Project Artemis

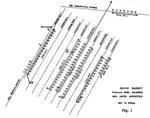
Artemis receiver field diagram as implemented 1963.

The 10,000 element, three dimensional, receiver array was composed of elements laid in a field as 210 modular masts in ten strings with an additional horizontal line on the slopes of Plantagenet Bank off Bermuda between 1961 and 1963. The Bermuda Research Detachment was established with a building on Tudor Hill adjacent to Naval Facility Bermuda and the Argus Island offshore tower was built for termination of Artemis receiver cables.